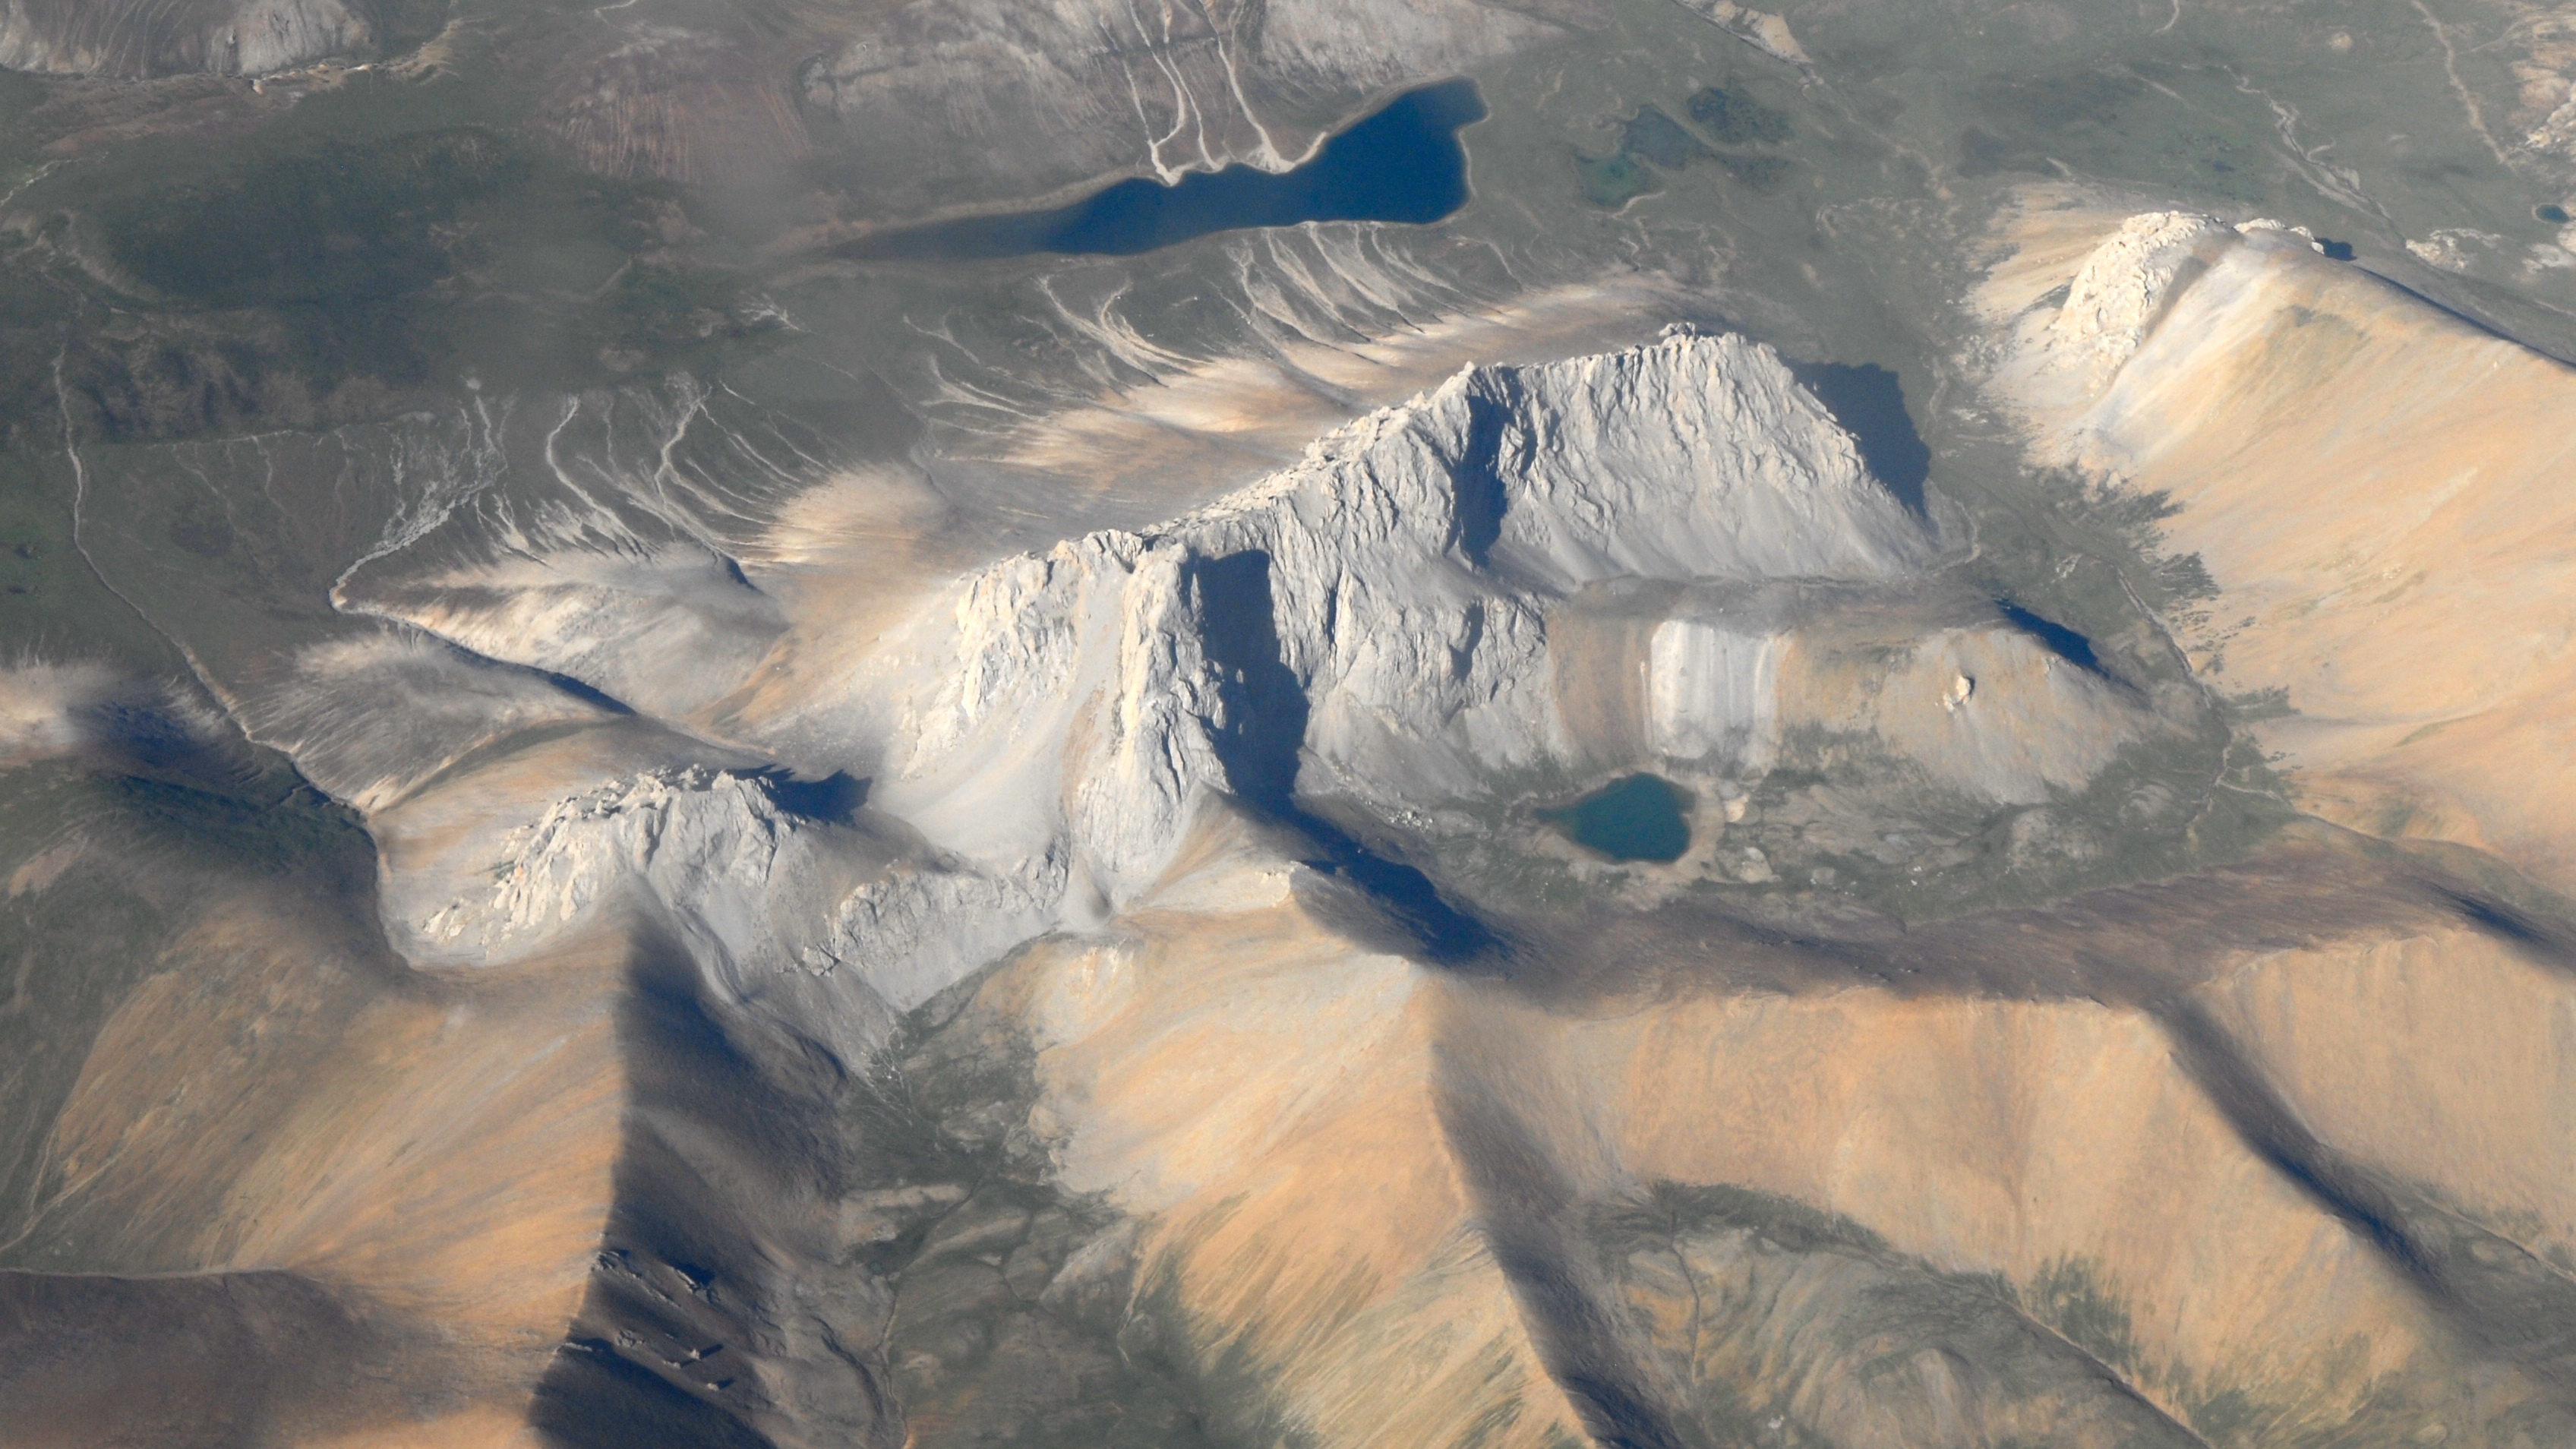
landscape, mountain, snow, winter, desert, fly, ice, reflection, arctic, season, aerial view, mountains, melting, freezing, himalayas, atmosphere of earth